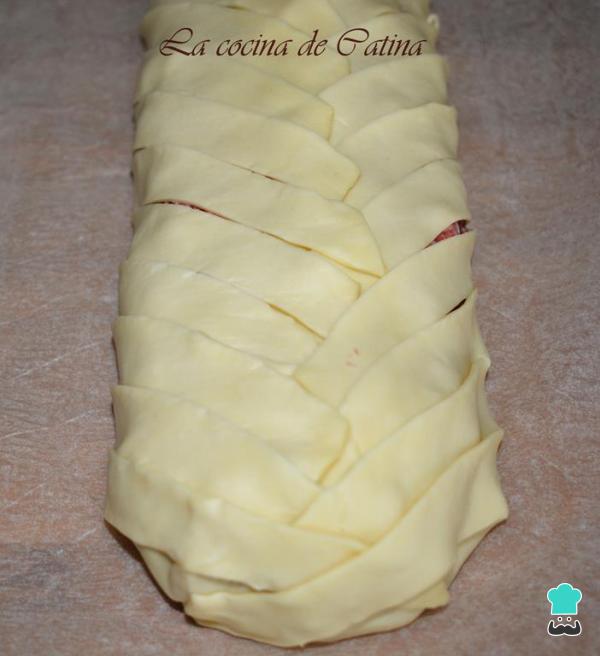
Precalentar el horno a 200ºC.Para hacer la trenza de hojaldre, debemos estirar la lámina de masa hasta formar un rectángulo de 30x25 centímetros. Ponemos esto sobre la bandeja del horno, forrada con papel vegetal, y marcamos el rectángulo en tres partes a lo largo, extender el rollo de carne en el centro.Hacer cortes diagonales de 2,5 centímetros a partir de la pasta que no está cubierta por la carne y a cada lado de esta, aproximadamente a un centímetro de distancia del relleno.Para crear el efecto de trenza con la masa, en primer lugar doblar los extremos hacia arriba y después ir trenzando las tiras sobre la carne de salchichas, tal como se ve en la foto.Si quieres una explicación más detallada puedes revisar la receta de trenza de hojaldre con pollo, donde explicamos paso a paso cómo hacer este trenzado. Y si quieres hacer tu mismo la masa, no dejes de seguir la receta de hojaldre casero.